The Christmas Song

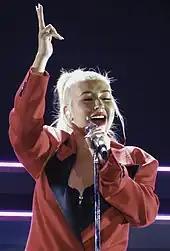
Aguilera's (pictured) version became the second highest charting position of the song on the "Billboard" Hot 100 after the original 55 years earlier

"The Christmas Song" has been covered by numerous artists from a wide variety of genres. In December 1946, Bing Crosby performed it on a recorded radio broadcast with an introduction including Skitch Henderson on piano. Crosby, with the Ken Darby Singers and the John Scott Trotter Orchestra, also made a studio recording on March 19, 1947, which went on to be released as a single later that same year. In 1953, Perry Como performed the song for both the "Christmas Joy" single and his album "Around the Christmas Tree".